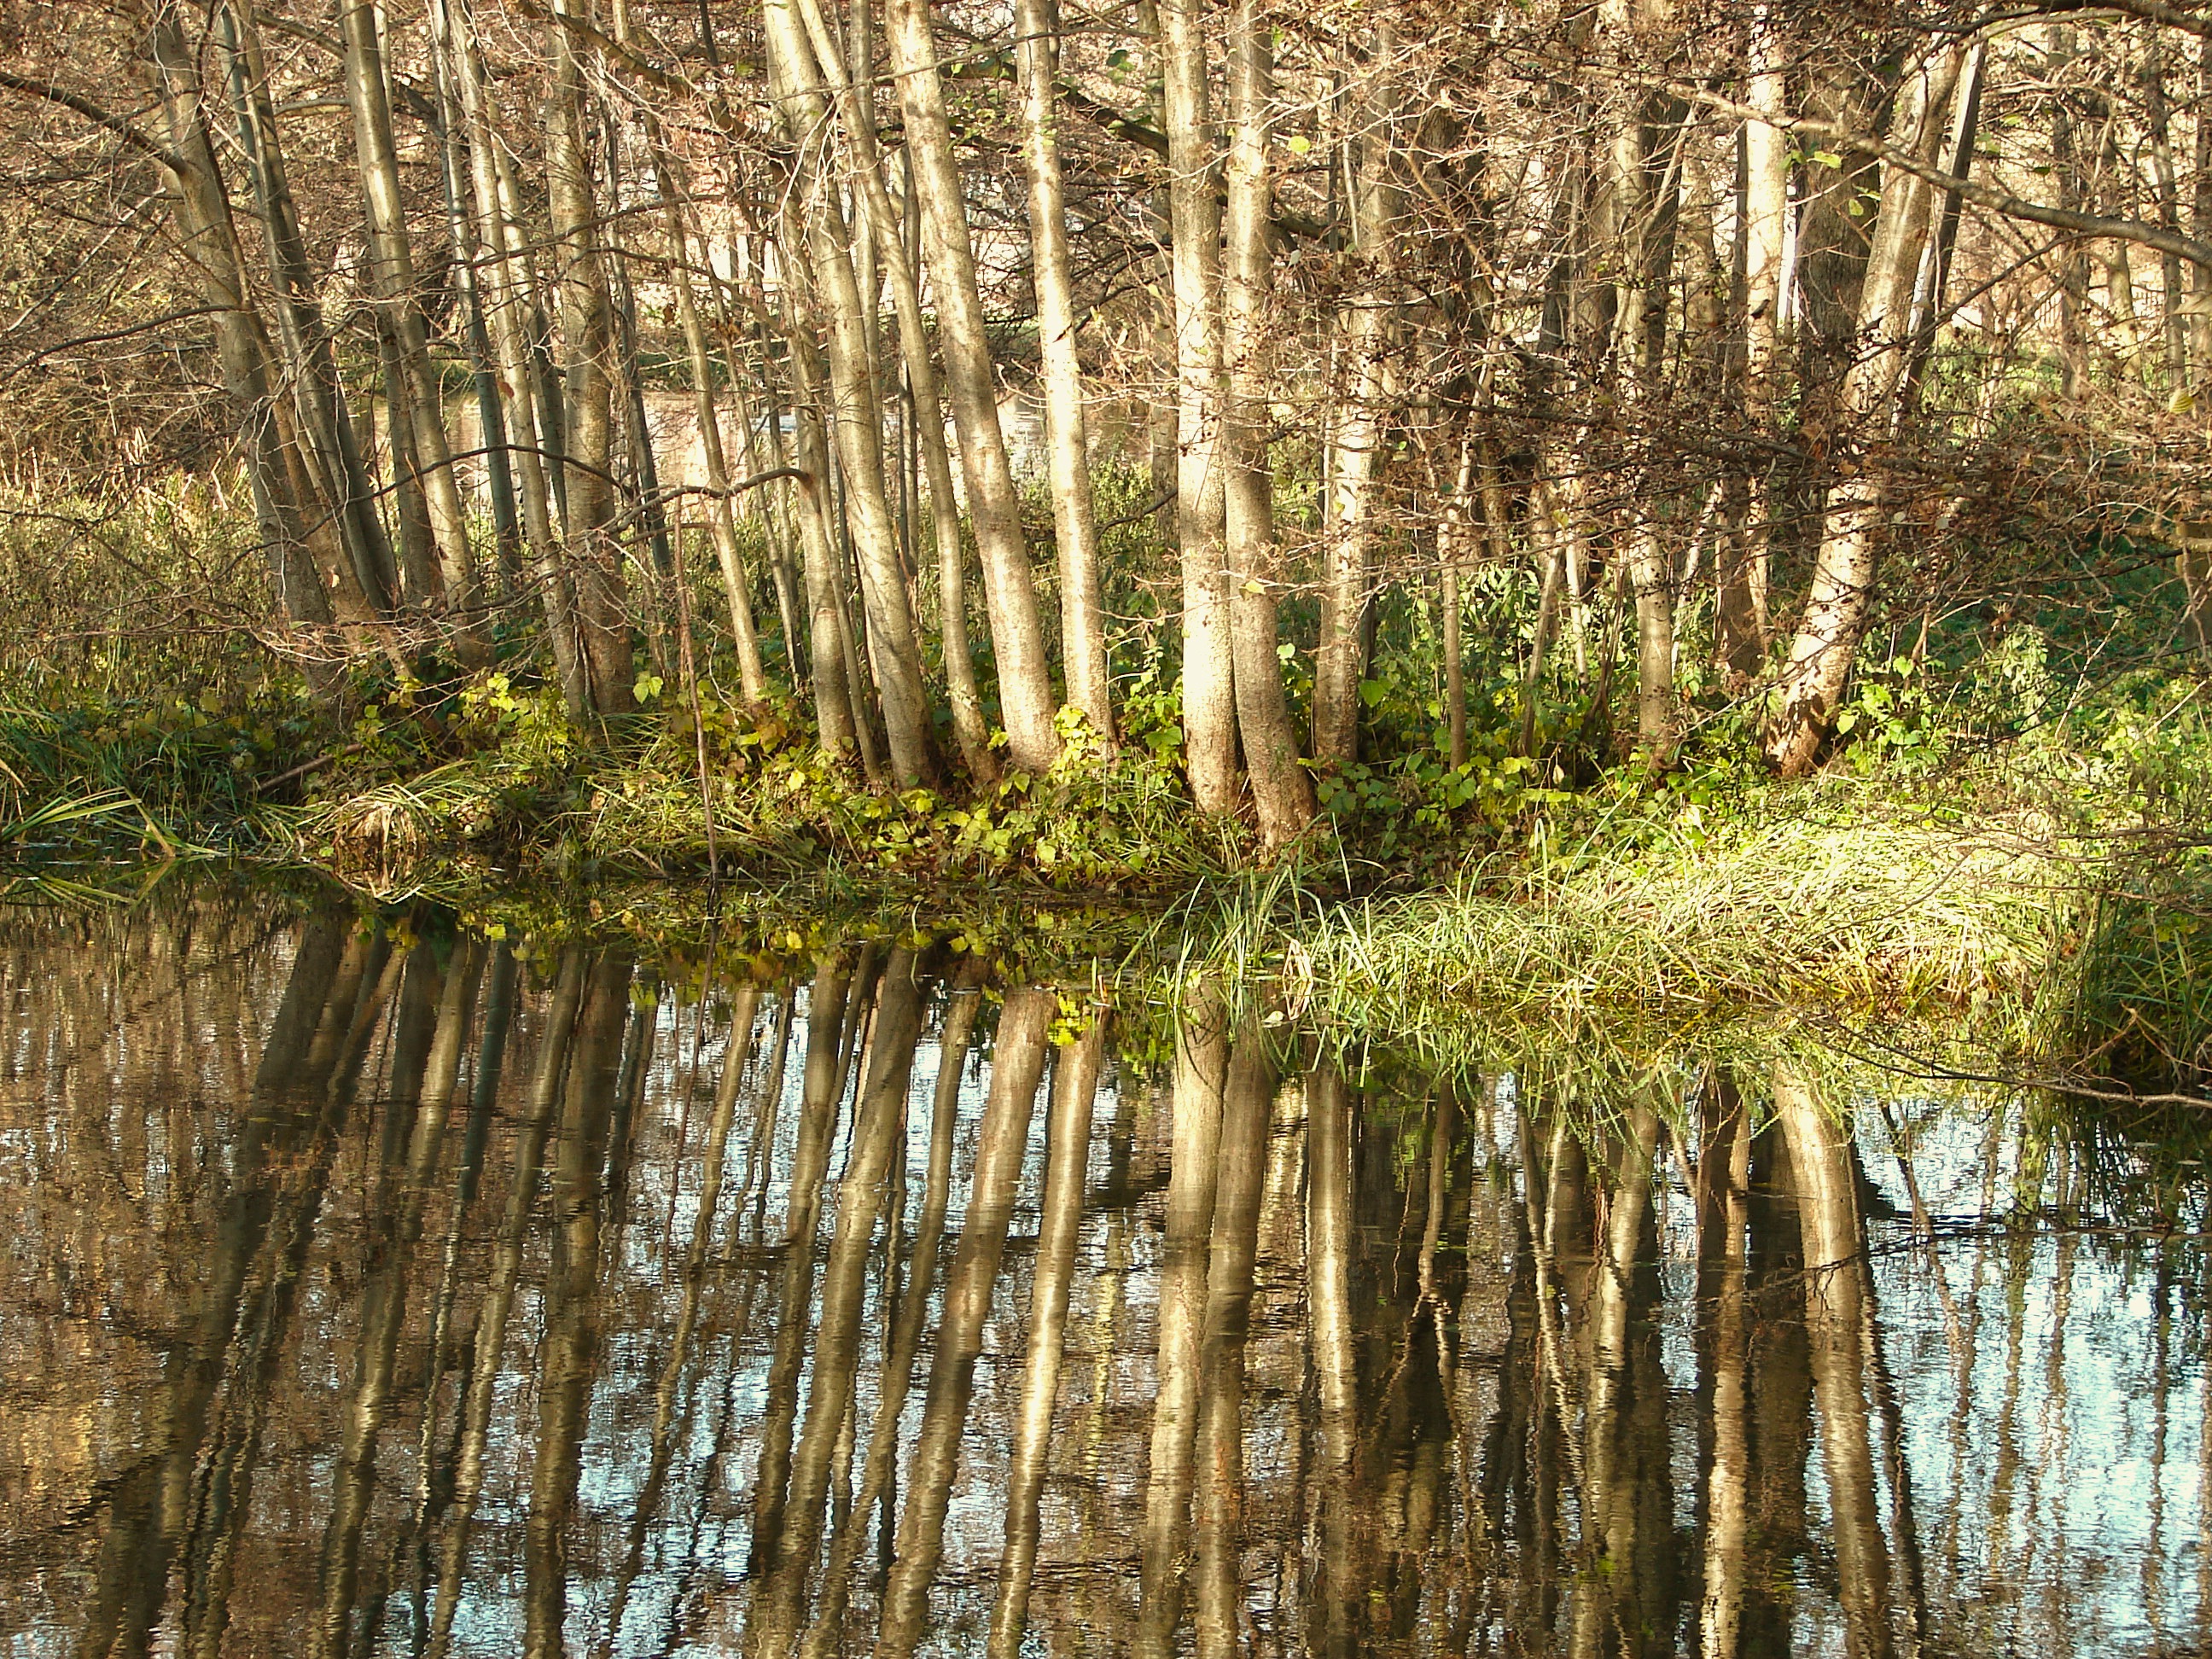
landscape, tree, water, forest, marsh, swamp, wilderness, branch, plant, leaf, flower, lake, river, pond, wildlife, reflection, autumn, botany, flora, vegetation, wetland, woodland, habitat, ecosystem, mirroring, sunbeam, biome, natural environment, grass family, woody plant, bayou